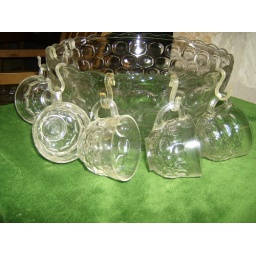
Med suze Punch bowl with 10 cups  bought in 1973